Off-World Interceptor

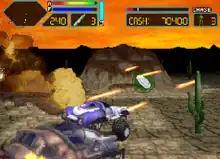
3DO Interactive Multiplayer version screenshot.

Off-World Interceptor is a rail-based off-road vehicular combat game, giving the player the ability to drive (and in some cases, fly) anywhere he so chooses. The player takes the role of a "trashman", a bounty hunter who chases after fugitives in order to earn money. A core element of the game is that the player's car can navigate unrealistically steep slopes, and can move infinitely to the left or right of the environment. The car itself is not explicitly locked to a rail, though the player cannot turn around or back up. Every car is armed with jump jets, devices that allow the car to both jump and fly, and all cars can pitch up or down for aiming purposes.